Answer in natural language. Consider the 3D positions of the objects in the scene and not just the 2D positions in the image. Is the centerpoint of  dark grey lshaped countertop at a higher height than Doorframe? Choose between the following options: yes or no
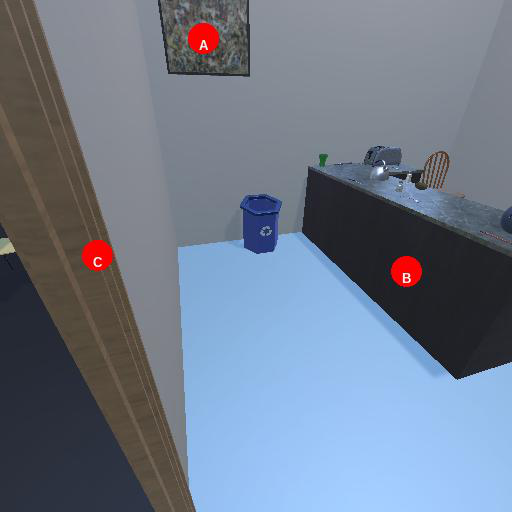
<answer>yes</answer>